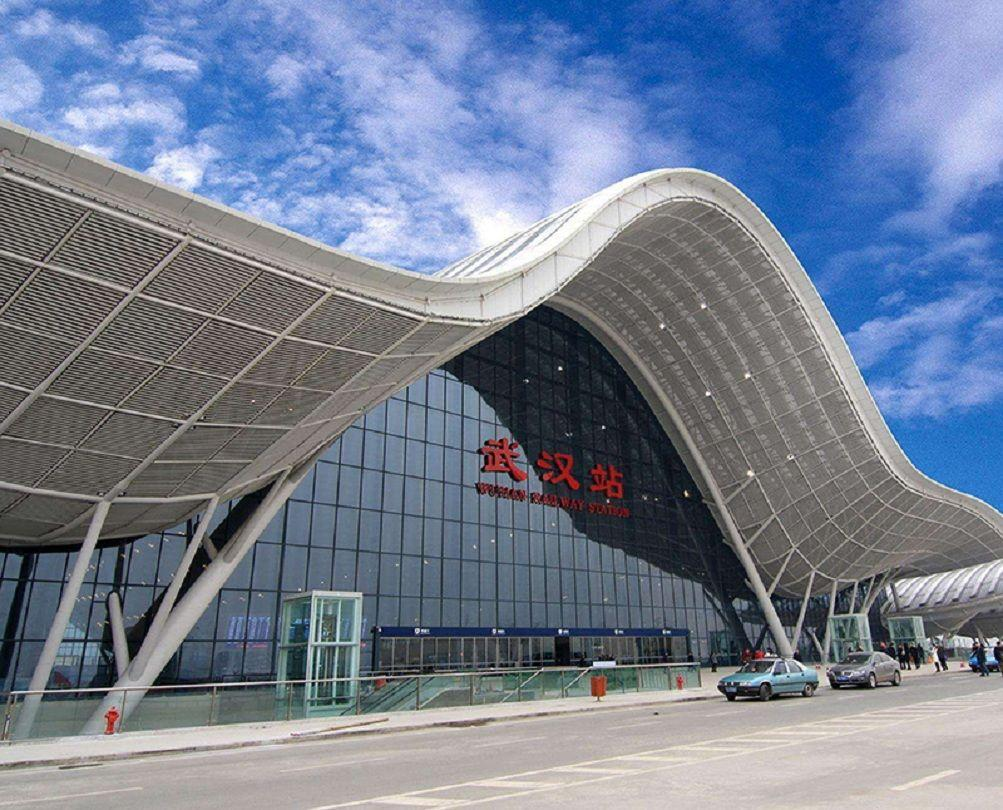
地标名称：武汉站
所在城市：武汉市·洪山区